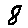
Label: 8